Deeds of the Ever-Glorious

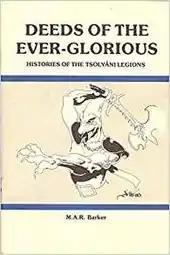

"Deeds of the Ever-Glorious" is a supplement which provides historical outlines for 85 legions that serve in the Empire of Tsolyanu.